Marquess of Winchester

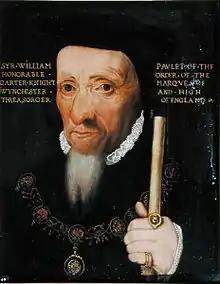
William Paulet, 1st Marquess of Winchester and Lord High Treasurer of England

Marquess of Winchester is a title in the Peerage of England that was created in 1551 for the prominent statesman William Paulet, 1st Earl of Wiltshire. It is the oldest of six surviving English marquessates; therefore its holder is considered the premier marquess of England. It is also now the only marquessate in the Peerage of England not being subsidiary to a higher title (although it was formerly subsidiary to the extinct Dukedom of Bolton; the other five are all still held by dukes). The current holder is Christopher Paulet, 19th Marquess of Winchester (born 1969), whose son uses the courtesy title Earl of Wiltshire.